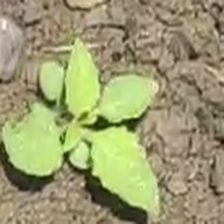
Weed species: Lamber_Quarter_plant(Chenopodium )